Social impact of YouTube

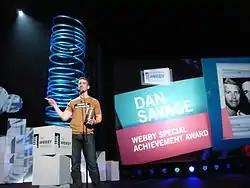
Journalist Dan Savage receives a Webby Special Achievement Award in 2011 for his anti-bullying It Gets Better Project, which started on YouTube and drew video responses from the highest levels of government.

The anti-bullying It Gets Better Project expanded from a single YouTube video directed to discouraged or suicidal LGBT teens. Within weeks, hundreds of "It Gets Better" response videos were uploaded to the project by people of various levels of celebrity, and, with two months, by U.S. President Barack Obama, White House staff, and several cabinet secretaries. In addition to "flashcard" testimonials by bullying victims and adults' encouragement videos, anti-bullying PSAs have taken the form of YouTube music videos; parenting author Rosalind Wiseman said the creators of one such video, Ahmir's YouTube cover of "Perfect", could "tell (the so-called experts) how it's done."